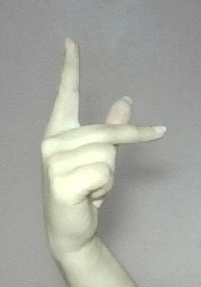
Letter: dha